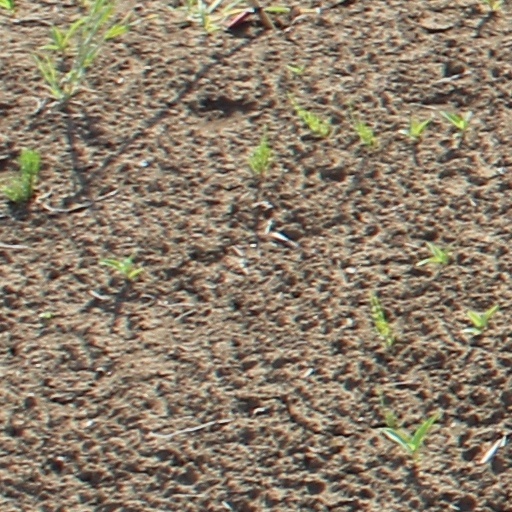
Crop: wheat